Annie Rauwerda

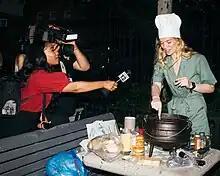
Rauwerda being interviewed by News 12 about her perpetual stew

On June7, 2023, Rauwerda started a vegan potato leek stew in a slow cooker in her apartment. Inspired by the concept of a perpetual stew, some amount of the stew was preserved after each meal and replenished with more broth and ingredients. Rauwerda eventually expanded the "stew nights" to the public, hosting outdoor gatherings at Fermi Park in Bushwick, Brooklyn, where people contributed to and consumed the stew. Participants were encouraged to bring vegan ingredients, with about 300 people contributing to the stew. The stew was cooked for 60 days, ending on August 6, 2023.